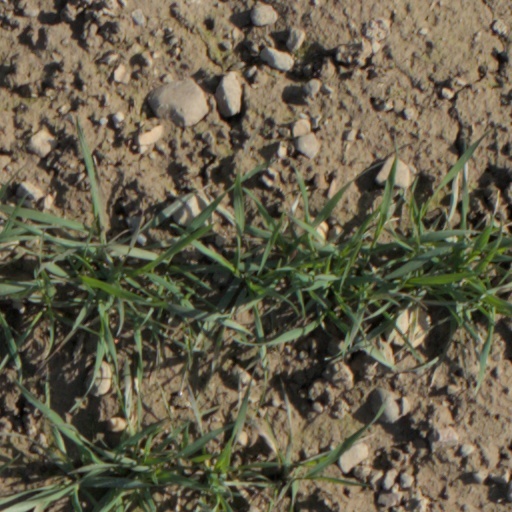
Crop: wheat